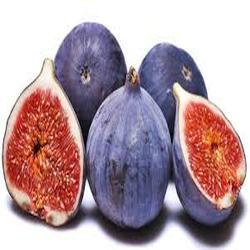
Label: Fig